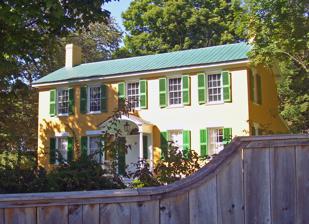
Building: Stephen Storm House
Country: United States of America
Year built: 1810
Historic house in New York, United States United States historic place Stephen Storm House U.S. National Register of Historic Places South elevation and east profile, 2008 Show map of New York Show map of the United States Interactive map showing the location of Stephen Storm House Location Claverack , NY Nearest city Hudson Coordinates 42°13′35″N 73°42′53″W / 42.22639°N 73.71472°W / 42.22639; -73.71472 Area 3.6 acres (1.5 ha) Built ca. 1810 Architectural style Federal MPS The Architectural and Historic Resources of the Hamlet of Claverack, Columbia County, New York NRHP reference No. 97001616 Added to NRHP January 7, 1998 The Stephen Storm House is located on the NY 217 state highway just east of Claverack , New York, United States. It is a Federal style brick house built in the early 19th century. It combines aspects of that style found in urban and rural houses, and has a richly detailed interior that remains intact. In 1997 it was listed on the National Register of Historic Places . Property The property is a 3.6-acre (1.5 ha) lot on the north side of Route 217, one-quarter mile (500 m) east of where it splits from NY 23 . The house is set back slightly from the road, behind a wooden fence. A small stream separates the house from the remaining foundations of two barns that have since burned down. They are both considered contributing resources to its historic character. A long driveway forks at the ruins of one barn, with the east fork leading to the house. There limestone blocks remaining from the days when visitors arrived by carriage flank the end of the long walk to the front entrance. Around it, the land gently slopes upward to the east. There are similar older houses on larger, semi-wooded lots to the east and west. Across the road is a large cultivated field that rises to the south. The house itself is a two-story, five-by-one- bay brick building on a stone foundation topped with a seamed metal roof. A brick wing extends from the northwest corner. Alongside and behind it are a complex of sheds that have been combined into a modern kitchen and workshop. On the south (front) facade all windows have louvered shutters . A boxed cornice marks the roofline. A columned portico , similar to the one on the Dr. Abram Jordan House one mile (1.6 km) west on Route 23, shelters the main entrance, itself in a molded frame flanked by shuttered sidelights and topped with a stone round-arched lintel. The east and west sides both have one window apiece on each story. In the east end this is complemented by an unusual pointed elliptical window in the garret . The wing on the north end has been complemented with a newer, two-story wing and several additions. A narrow central hall is behind the six-paneled main door. Around the doors to the parlors on either side are original wooden moldings. Each step on the three-run staircase has a carved fan design on the side. They are topped with a cherry Federal-style bannister . At the rear of the hall a small stair leads to the rear wings. Both parlors have their original finishings, including interior shutters and fireplace. The east one is more ornate, with its  door having applied molded leadwork in addition to detailed moldings and carvings. The mantel has a deep cornice with a central rectangle containing a molded strip and floral center motif. It is flanked by two smaller plain rectangles with a fluted strip beneath. The fireplace sides have fluted columns, with the square ends of the mantel shelf protruding overhead. A door to the smaller room to the rear is flanked by pilasters . It is topped with a cornice centered on a sunburst carving, with rosettes at the ends. It, too, has molded leadwork highlights. The ceiling of this room is molded plaster with an oval molding and center medallion. There is similar decoration in the western parlor, but without the doorway cornices. Next to its fireplace is an original china closet. The door leads to the west entry to the house. This vestibule leads to the rear wing of the house. The original kitchen wing has a reconstructed fireplace and original Dutch door . It has a bedroom in its upper story. The bedrooms on the second floor are similar in layout and size to the rooms below. They, too, have intricate original detail, although not as extensive. The east bedroom's mantel is flanked by molded pilasters and a deep cornice. There are no interior shutters. History The Storm family emigrated to the New Netherland colony from the Brabant region in the mid-17th century. Originally settling in Brooklyn, descendants worked their way up the Hudson Valley, serving in various public capacities as the region went to English and later British and American control.   Stephen Storm was born around 1788, the son of Judge Thomas Storm, who may have located in Claverack from Stormville, in Dutchess County. In later years Thomas was a Judge, and resided in a large frame house about two miles to the east. In 1807 Stephen married Catherine Phillips, who was entitled to a dowers share to a quarter of the traditional Johannes Phillips leasehold from the Van Rennselaer patroonship dating from the 1760s. The couple presumably settled in the original late 18th century three-bay brick house which appears in the same location on the Penfield rents map (1806).  The house was built around 1810, the year in which Stephen gave his father in law a $10,000 mortgage. The house was constructed on an expanded footprint covering five bays and a small ell extending to the rear. Some of the structural materials used in building the federal home were salvaged from the earlier structure, including floor joists sawn from finished Dutch style ceiling beams, and floor boards resawn from old wide yellow pine flooring. The Storms had five children. Catherine died in 1819. Federal style houses were common at the time. The Storm House pairs a common size for rural applications of the style with some features more frequently found in urban Federal houses, such as the narrow central hall and shallow depth with single-story rear additions. Its interiors are among the most richly decorated of any house from the period in Columbia County . The house is related to other Claverack federal residences in terms of layout, and interior trim details, including refined fluting on stair spandrels similar to those found in the James Vanderpoel house (House of History), Plumb-Bronson mansion, and another privately owned Claverack house. The east front parlor features related fluting in the overdoor panels. The front facade was laid in Flemish bond and finished with lead-tucked 'grapevining'. The rest of the structure is laid in common English bond with ordinary jointing.  ' In 1817 Storm bought the 150 acres (61 ha) opposite the house for his farming operations from Jacob R. Van Rensselaer , a descendant of the area's original Dutch manorial family who still had considerable landholdings in the area and was active in local politics as a state assemblyman , serving as speaker of that body and later New York's Secretary of State . Storm himself would serve as an assemblyman for a single term in the early 1820s. In 1839, Storm moved to nearby Hudson and sold the house to an Andrew Pulver after his wife died. The Pulver family raised the rear addition's roof, the only significant change made since its construction. They lived there until Andrew died around 1900. Other owners of note include John Delafield, a Livingston family descendant and resident of Montgomery Place , who considered preserving the house during the 1970s. See also National Register of Historic Places listings in Columbia County, New York References